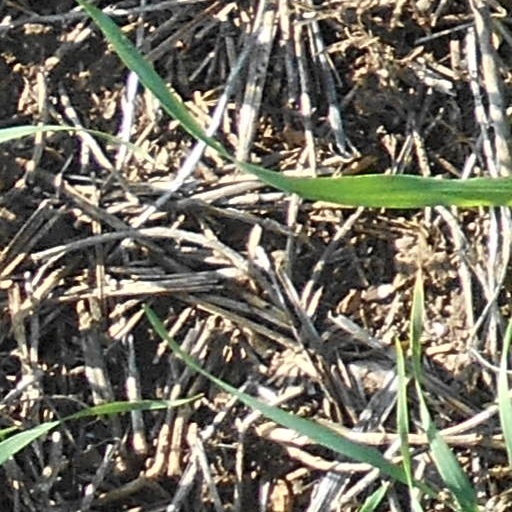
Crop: wheat